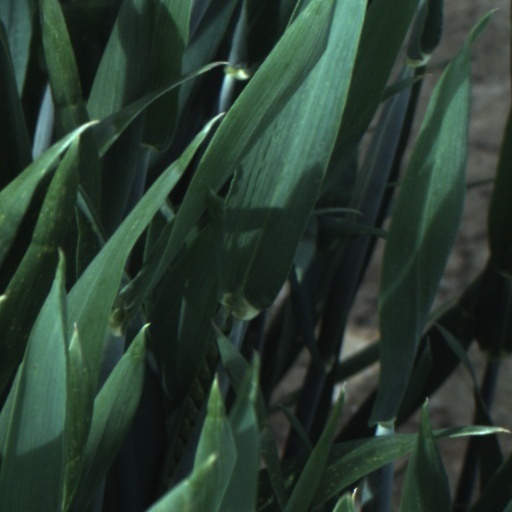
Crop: wheat